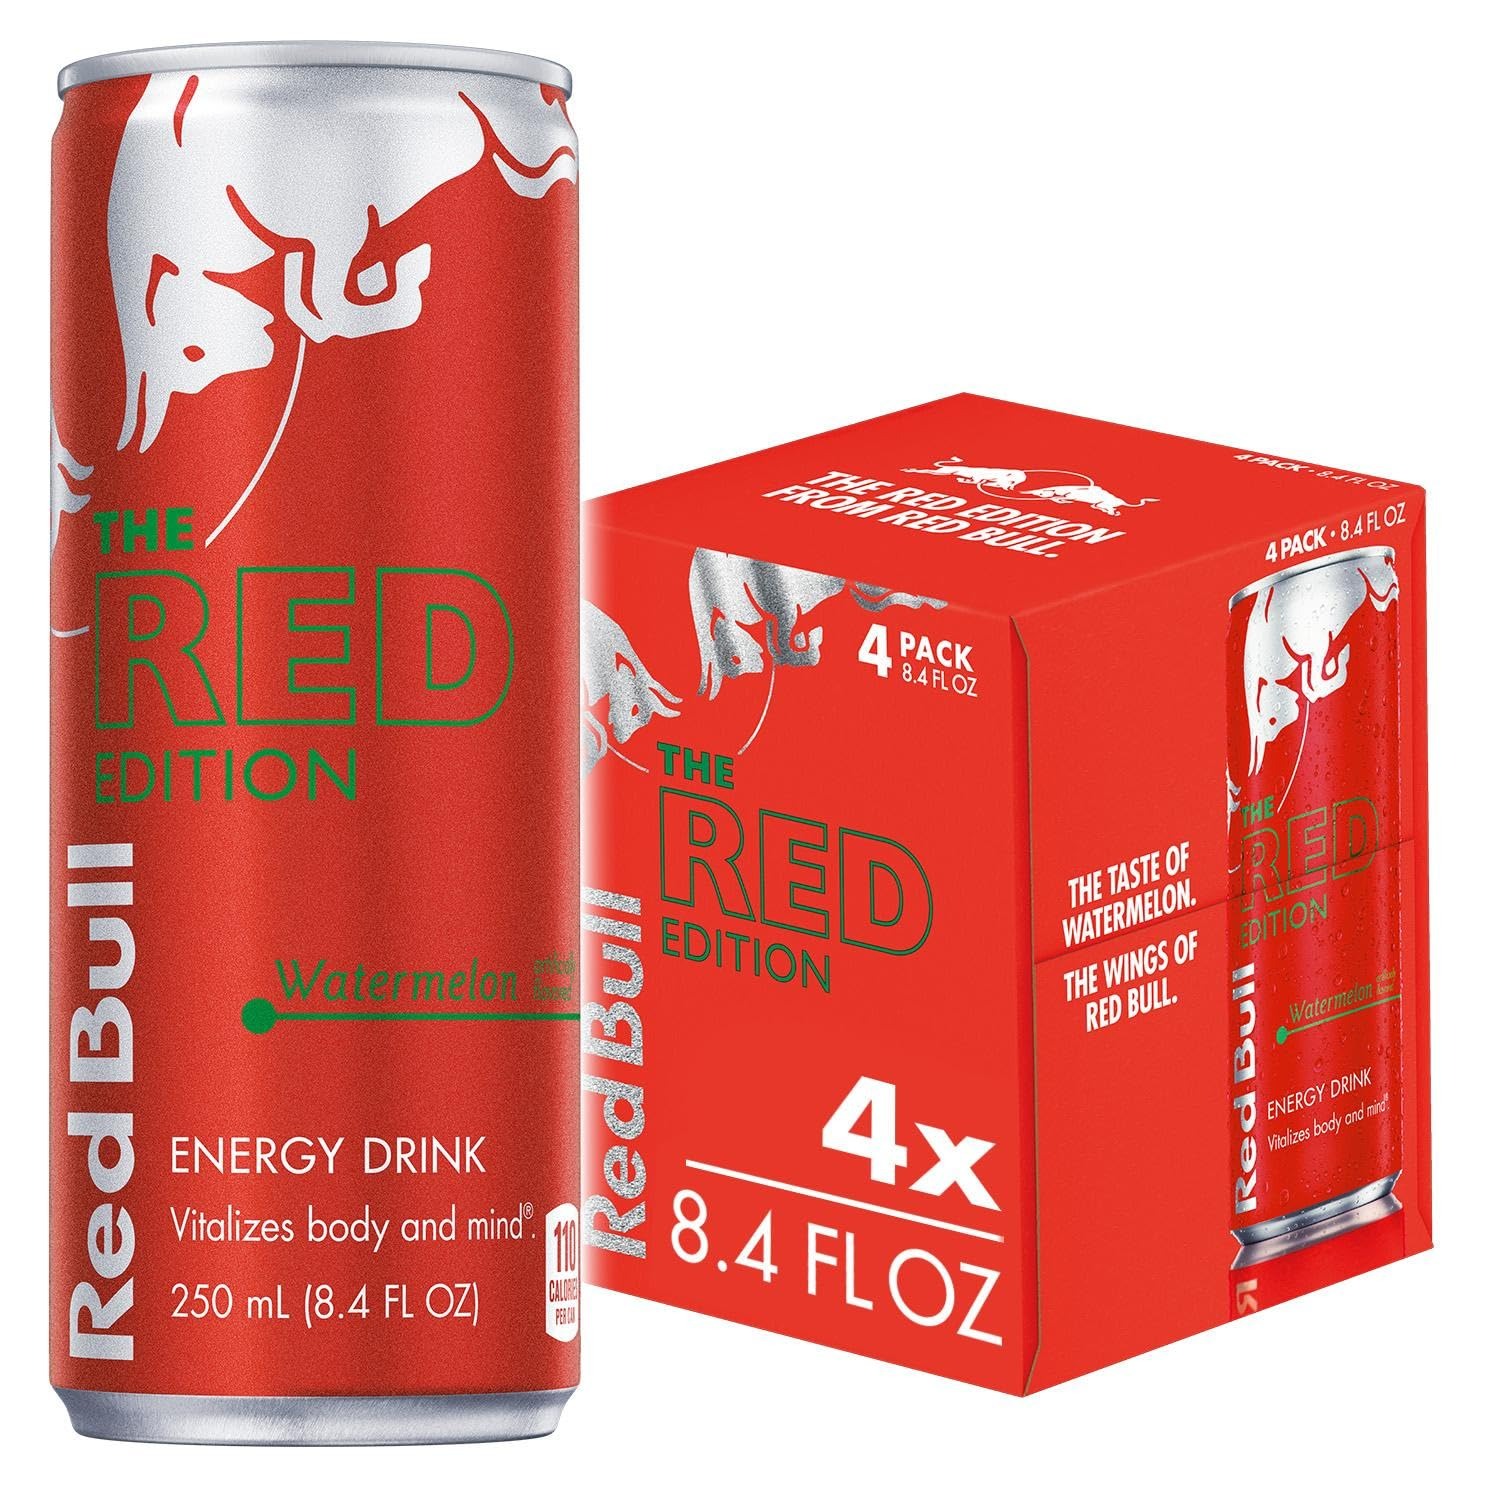
Item Name: Red Bull Drink, Watermelon, 8.4 Fl Oz (4 Pack)
Bullet Point 1: Red bull energy drink: Wings when you need them
Bullet Point 2: Red bull energy drinks formula contains high quality ingredients: Caffeine, Taurine, B group vitamins, sugars, alpine water
Bullet Point 3: Case of twelve (12 pack) 8.4 fl ounce red bull energy drink cans
Bullet Point 4: Red bull cans are made of 100 % recyclable aluminum
Bullet Point 5: Vitalizes body and mind
Value: 33.6
Unit: Fl Oz

Price: 7.24